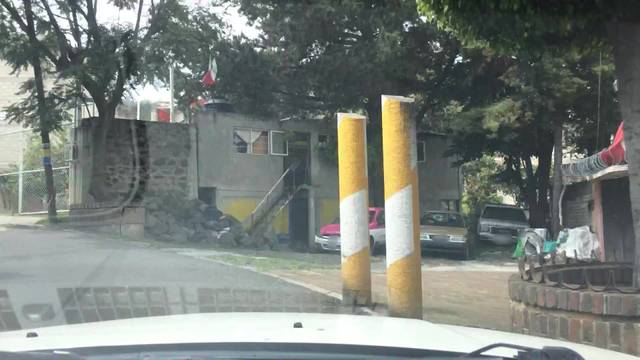
Region: Mexico
Coordinates: 19.239, -99.15